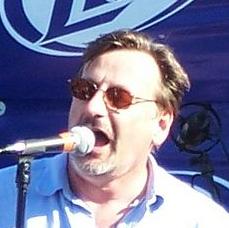
Age: 59